Michael Flaksman

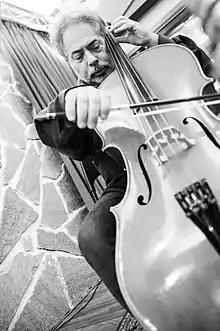
Michael Flaksman playing cello

Michael Flaksman (3 May 1946, in Akron, Ohio, United States – 18 October 2019) was an American cellist.